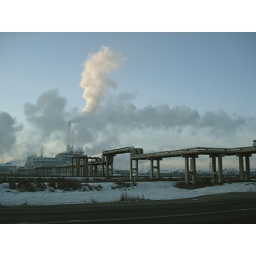
Hot water pipes over the road